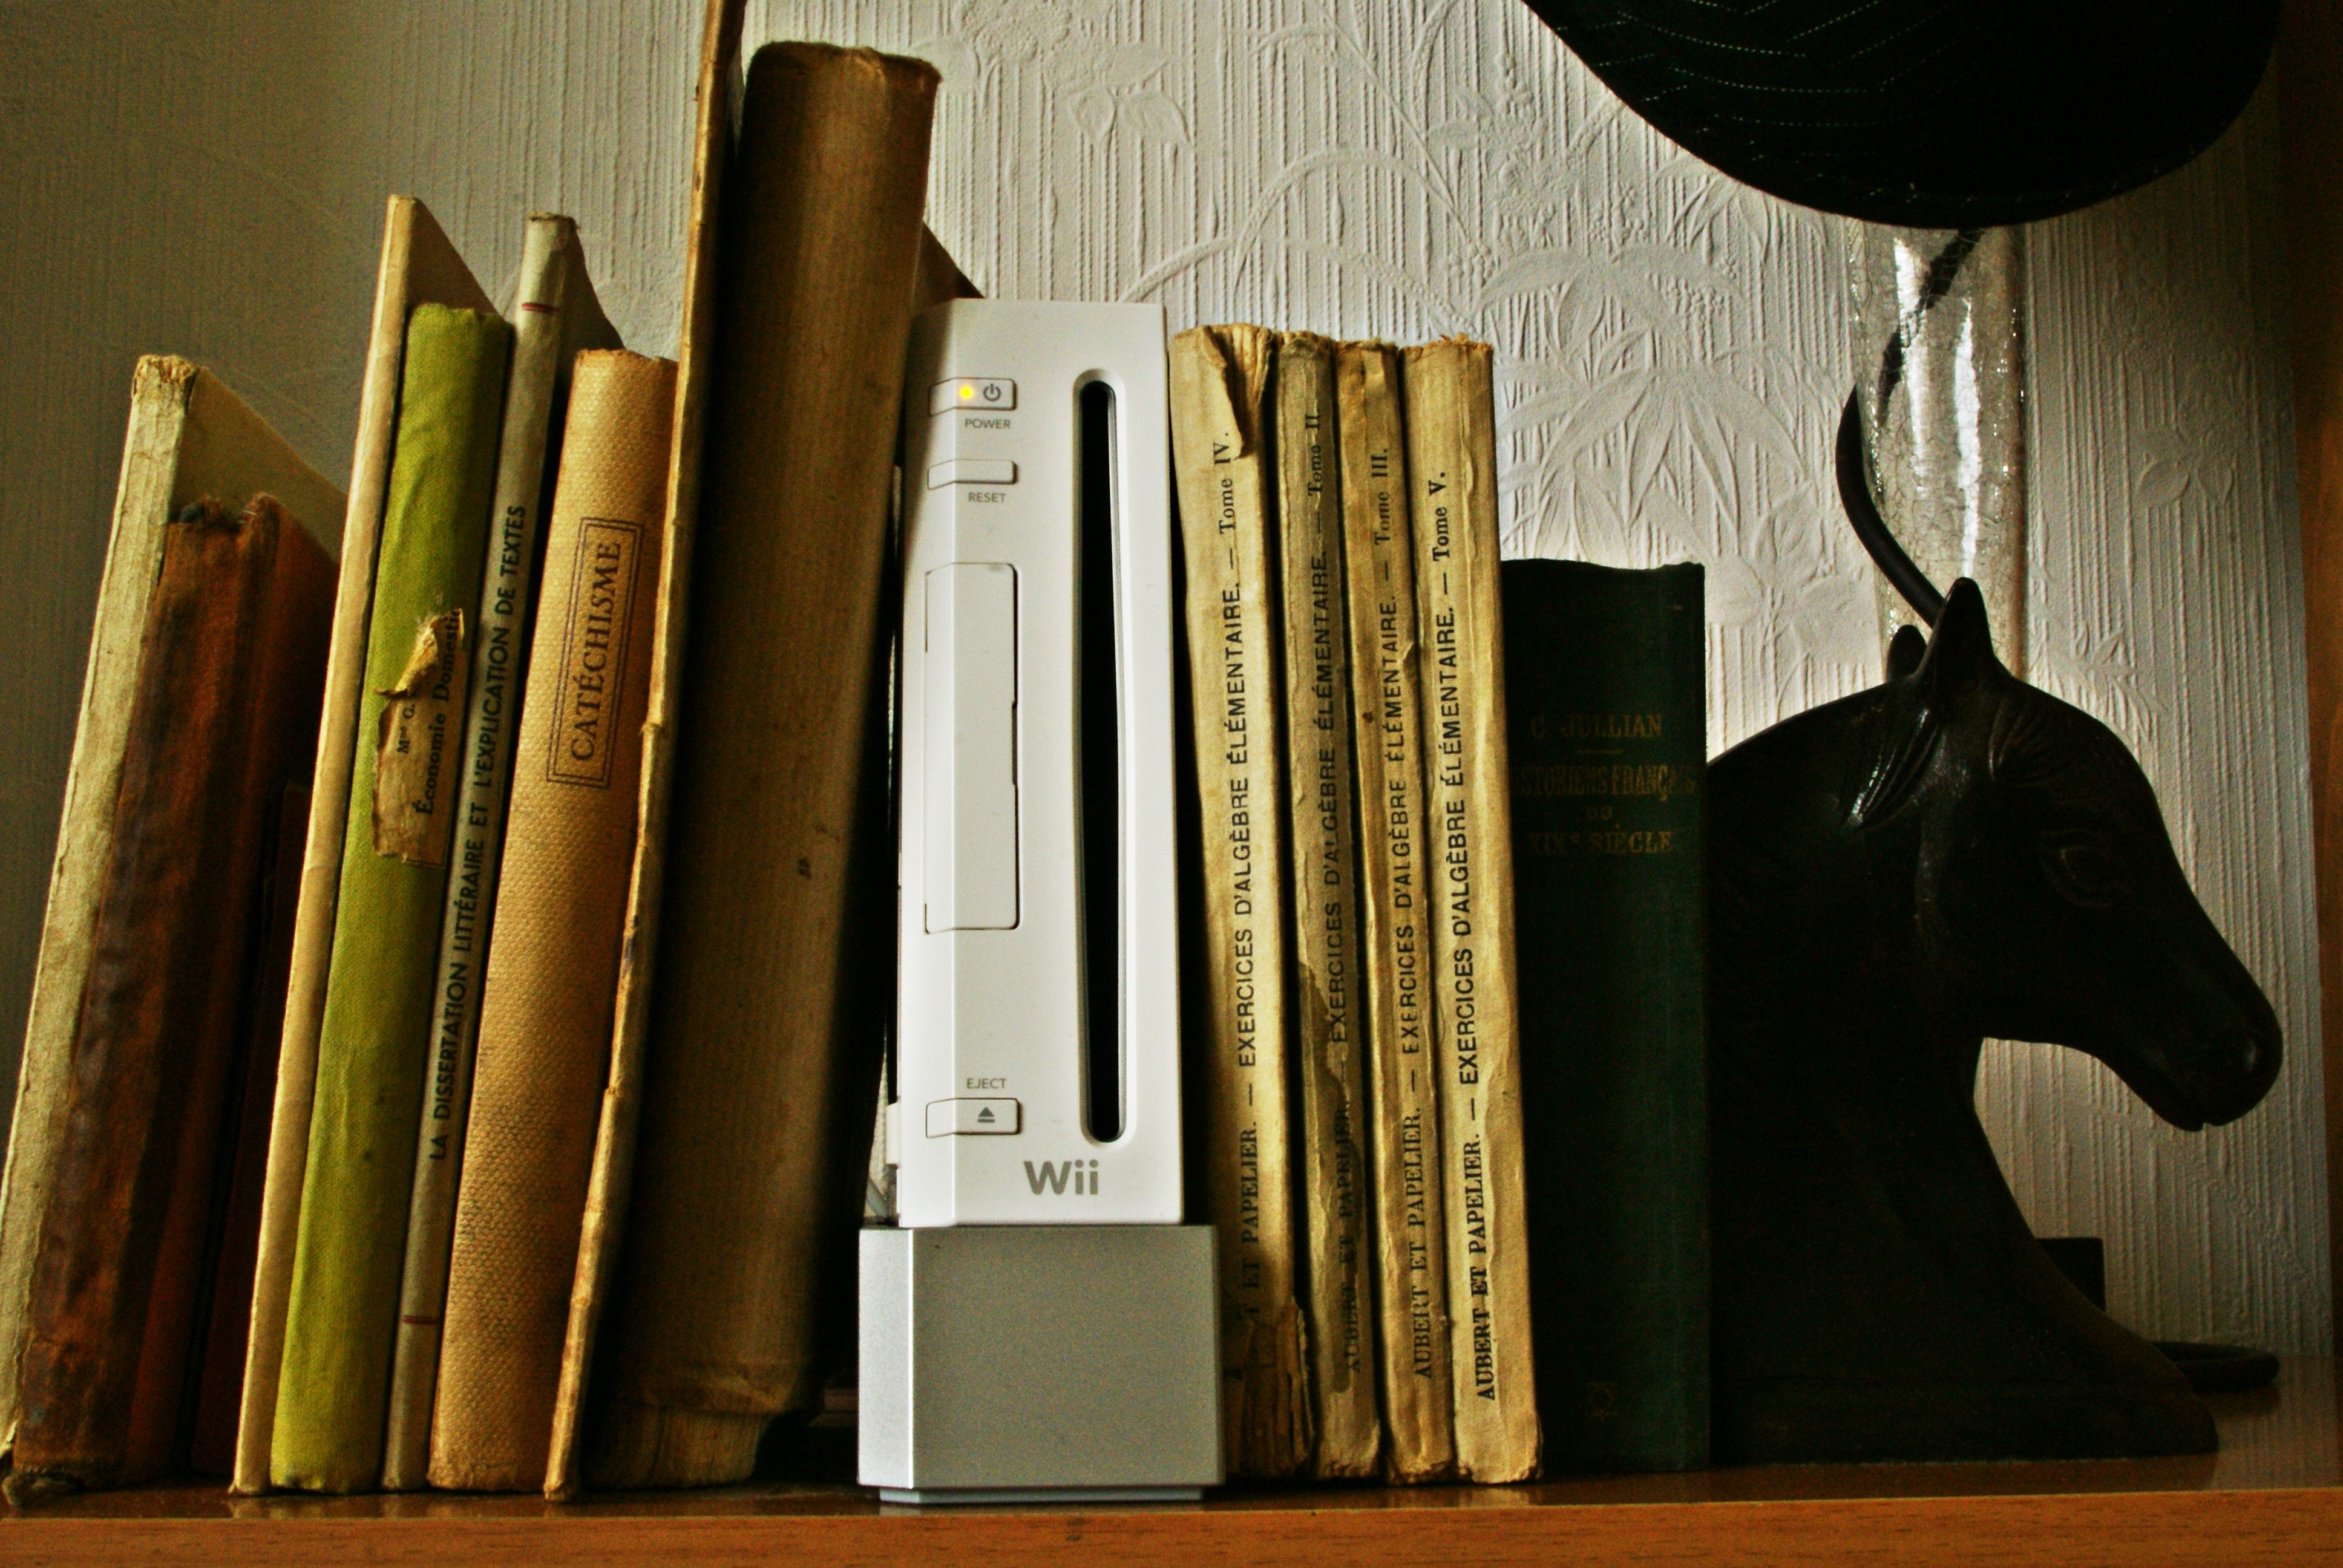
book, wood, color, shelf, furniture, old book, interior design, art, books, console, games, modern art, bookends, wii